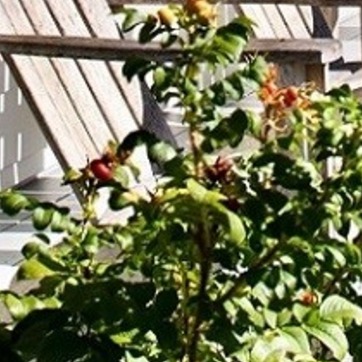
Material: foliage